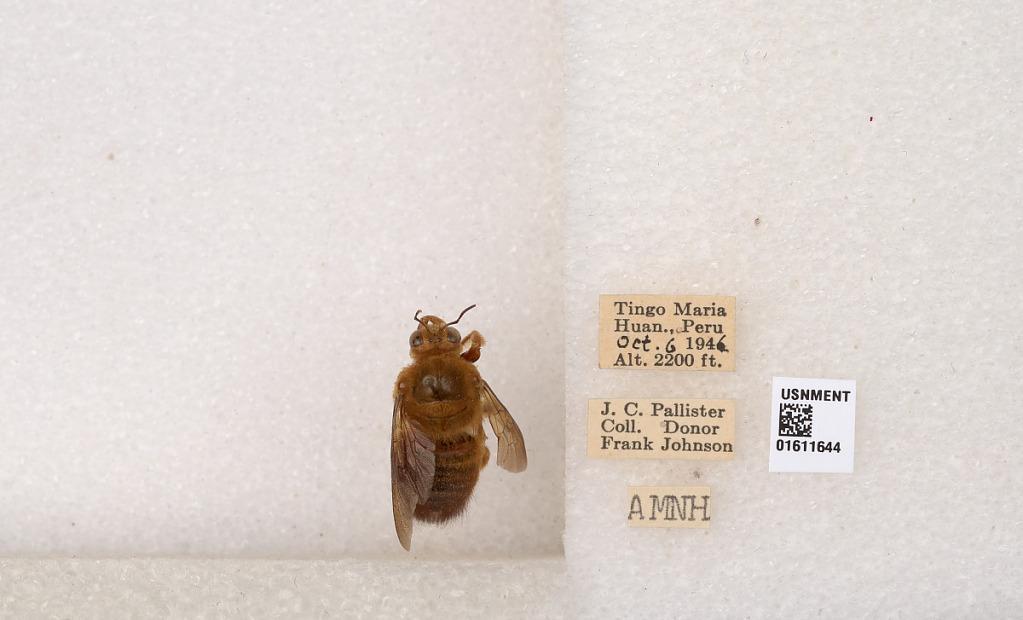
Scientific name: Xylocopa (Neoxylocopa) sp.
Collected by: W. Gibson
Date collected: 1946-10-6
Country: Peru
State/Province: Huanuco
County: Leoncio Prado
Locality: Tingo Maria